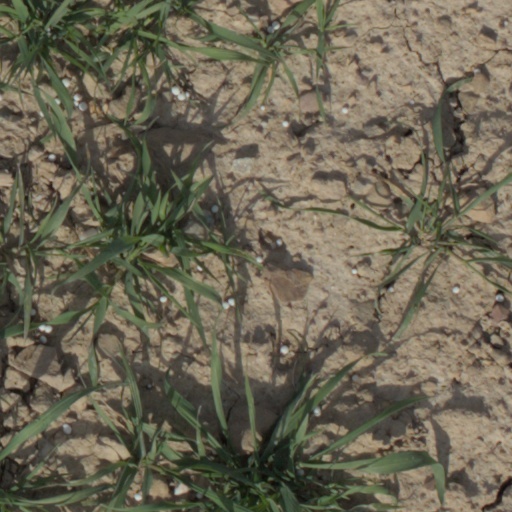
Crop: wheat